Warminster Township, Pennsylvania

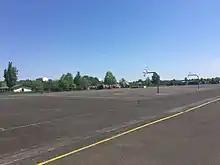
Warminster Community Park is located on part of the former site of Naval Air Warfare Center Warminster

Warminster Township's Recreation Services Division provides many events and community services, including overseeing and maintaining of recreation areas within 13 parks. Sports teams, including soccer, football, basketball, swimming, wrestling, baseball, and softball are provided by various adult and youth sports organizations throughout their respective seasons. The township has partnered with the Central Bucks YMCA starting in January 2015 to offer many of the recreational programs previously offered by the township. The Parks and Recreation Department also offers discount tickets to amusement parks, attractions, ski resorts, and movies.